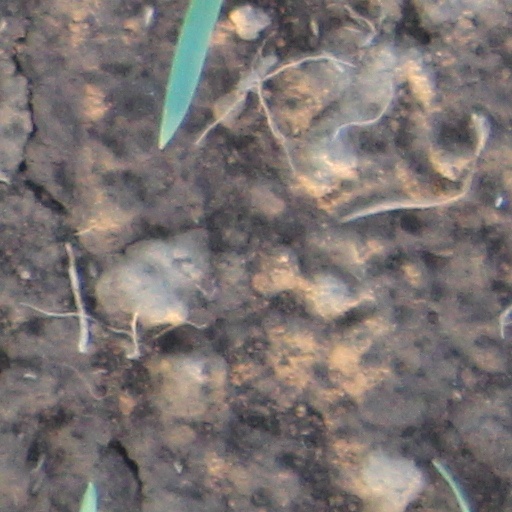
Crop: wheat